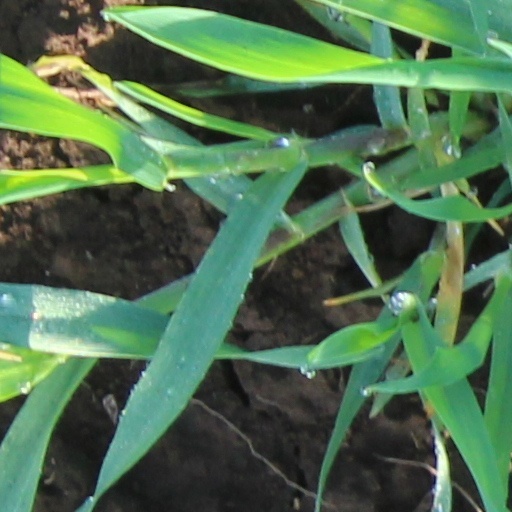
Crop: wheat